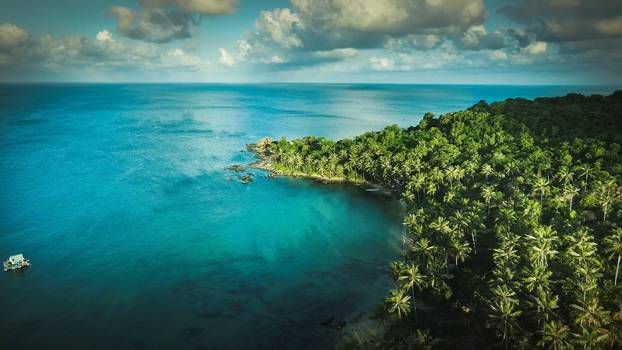
Label: No Watermark